Describe the emotion expressed in this image:  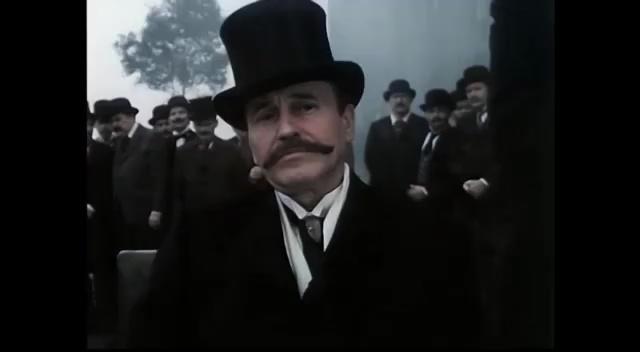
This person displays Suffering, valence and arousal with low intensity.